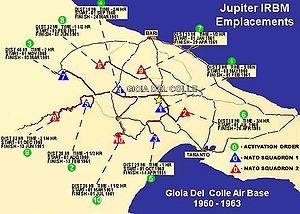
Carte de déploiement des missiles jupiter en Italie entre 1961 et 1963
Gioia del Colle est une ville de la ville métropolitaine de Bari dans les Pouilles en Italie.
Le PGM-19 Jupiter est un missile balistique de portée intermédiaire de l'armée de l'air américaine, initialement développé dans les années 1950 dans le cadre d'un programme commun de l'armée de terre et de la Marine. Cette dernière se retire du projet fin 1956, alors que les spécifications sont figées. Le Jupiter est une évolution du missile à courte portée PGM-11 Redstone ; comme celui-ci, il est conçu par l'ingénieur d'origine allemande Wernher von Braun. Pour répondre à des contraintes de manipulation à bord des navires, c'est un missile au gabarit assez trapu, avec une hauteur de seulement 18 mètres pour un diamètre de 2,7 mètres. À terre, il est tiré depuis des installations mobiles, malgré sa masse qui atteint 50 tonnes. Son étage unique est propulsé par un moteur produisant 667 kN de poussée et alimenté par un carburant constitué d'oxygène liquide et de RP-1.